Samdo

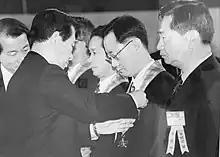
In 1998 Vice Chairman Kim Jae-Heon receiving the Silver Tower Order of Industrial Service Merit from President Kim Dae-Jung

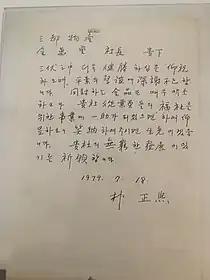

Samdo has been recognized personally by the leaders of Korea. The letter (on the left), written by President Park Chung Hee to Samdo Trading Corporation in July 1979 (3 months before he was assassinated), indicates recognition of Samdo's contribution to the national economy and monetary prize to be used for staff welfare and development.